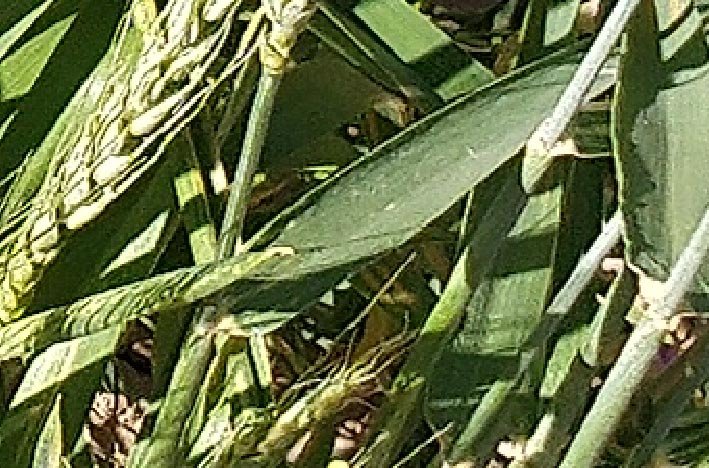
Label: Wheat___Healthy